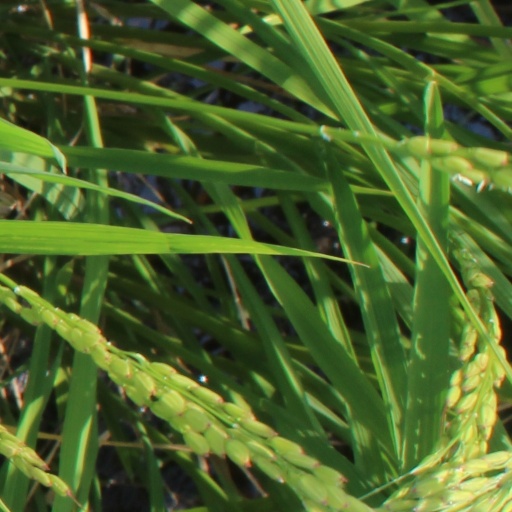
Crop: rice